Indulgence

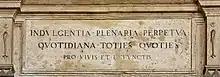
Inscription on the Archbasilica of St. John Lateran in Rome: (English: "Perpetual everyday plenary indulgence on every occasion for the living and the dead")

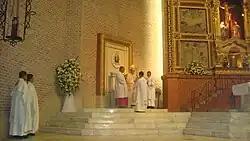
Archbishop Socrates B. Villegas bestows the Easter Mass Plenary Indulgence in 2012 (St. John the Evangelist Metropolitan Cathedral, Dagupan, Philippines).

In the teaching of the Catholic Church, an indulgence (from , 'permit') is "a way to reduce the amount of punishment one has to undergo for (forgiven) sins". The "Catechism of the Catholic Church" describes an indulgence as "a remission before God of the temporal punishment due to sins whose guilt has already been forgiven, which the faithful Christian who is duly disposed gains under certain prescribed conditions…"